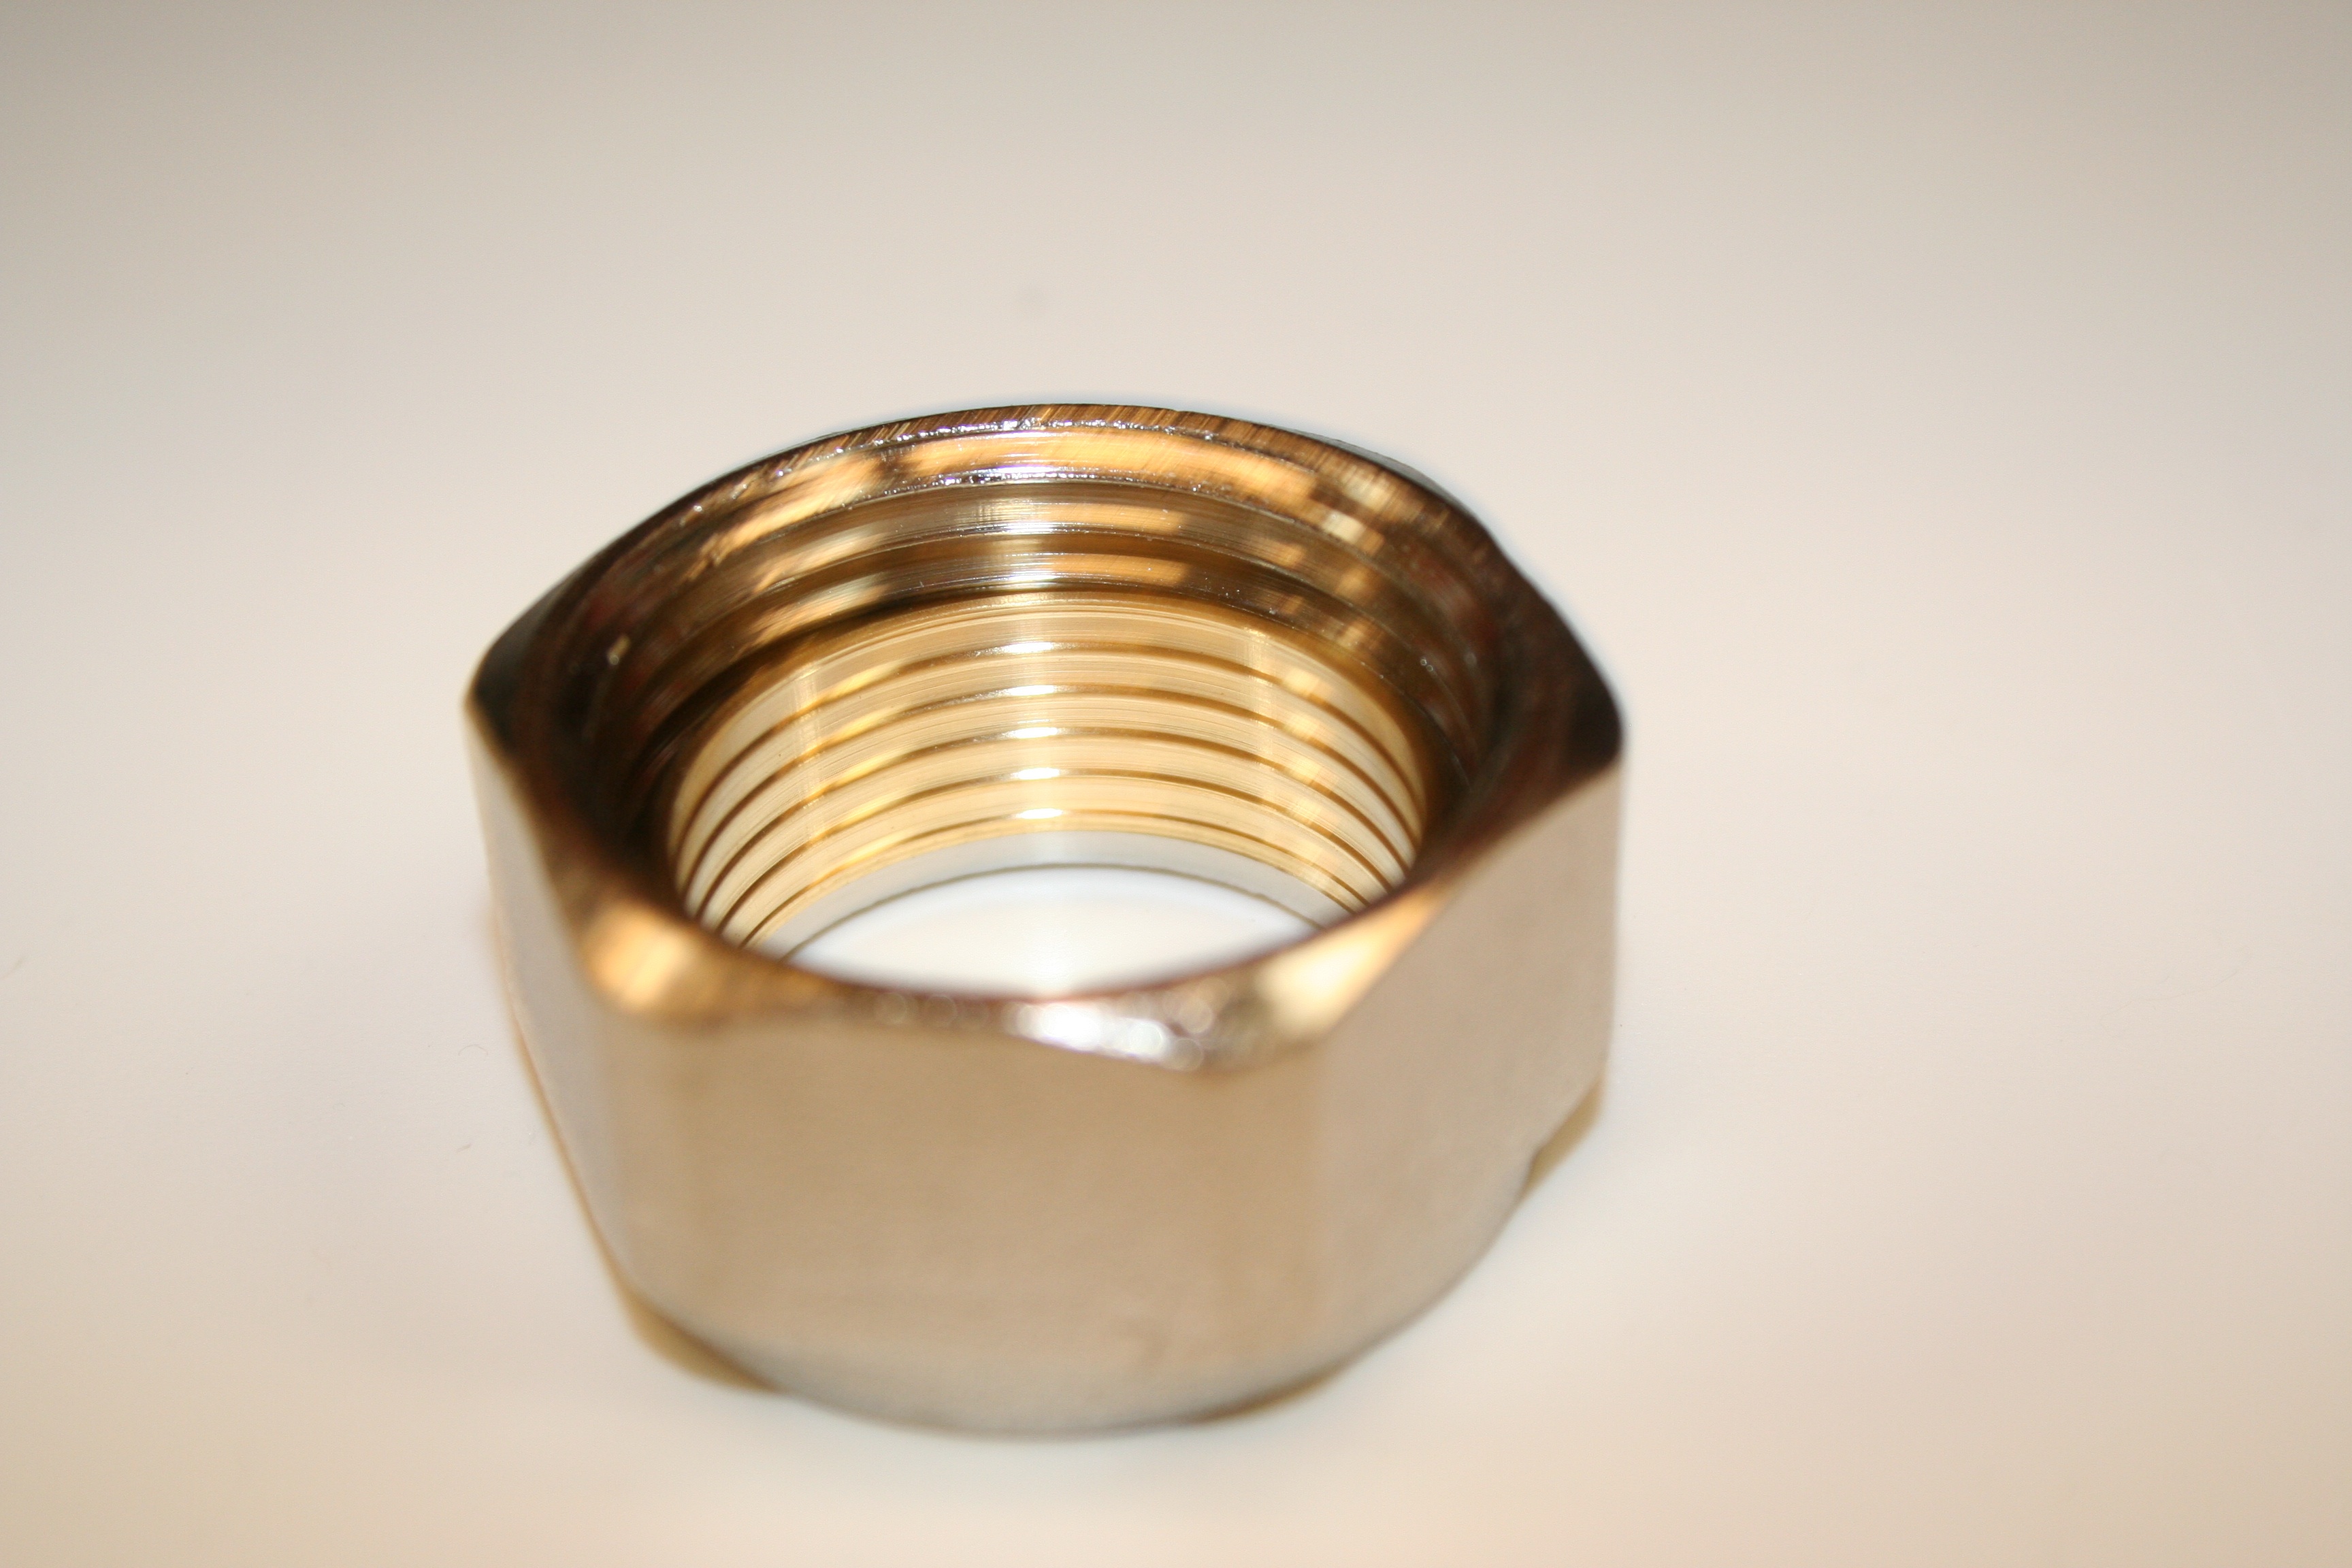
metal, lighting, material, product, brass, silver